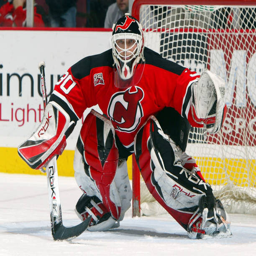
award winner # defends his goal against sports team during their game .